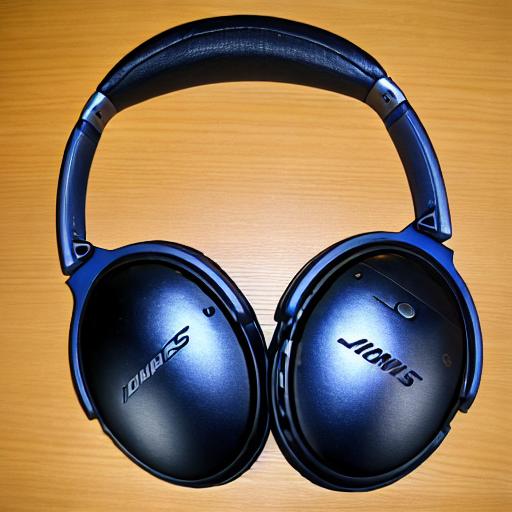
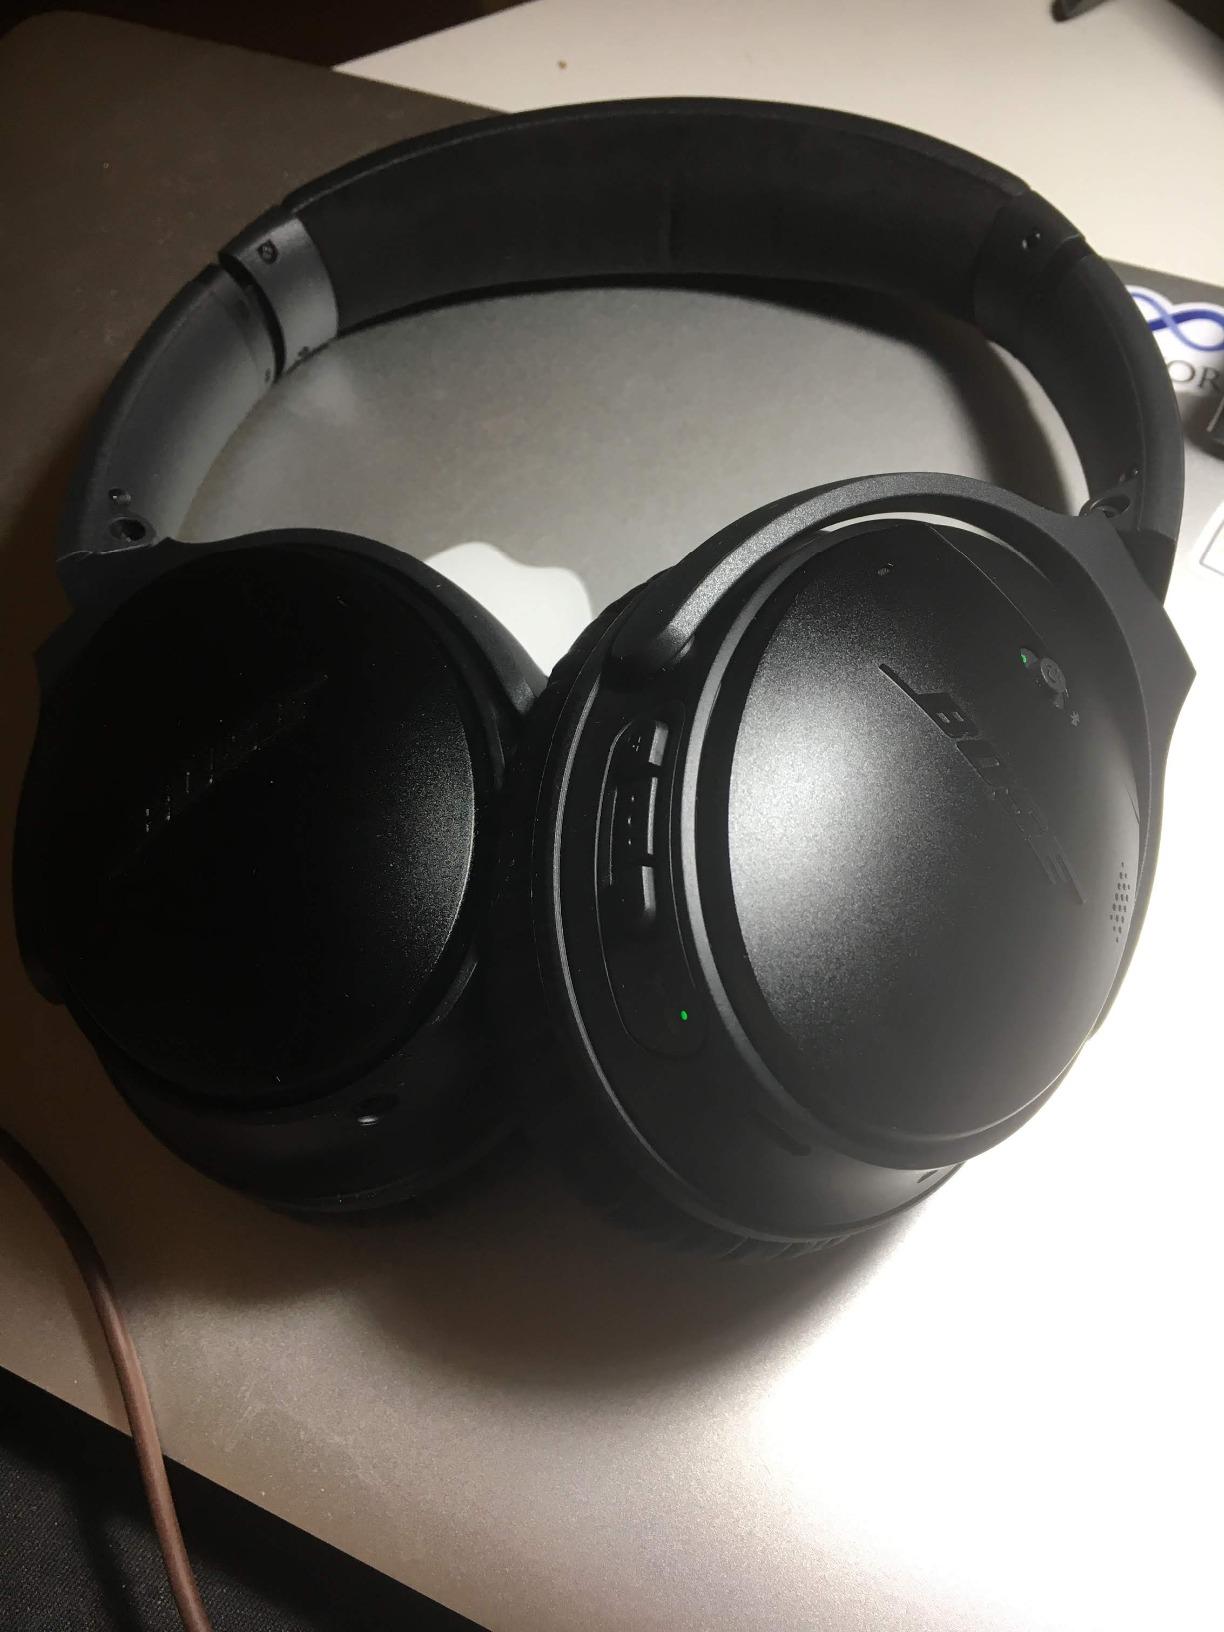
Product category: headphones
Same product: no